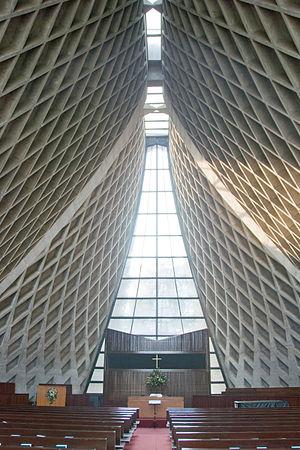
La chapelle commémorative Luce est une chapelle chrétienne située dans l'université Tunghai à Taichung, à Taïwan. Elle doit son nom à un pasteur protestant américain.